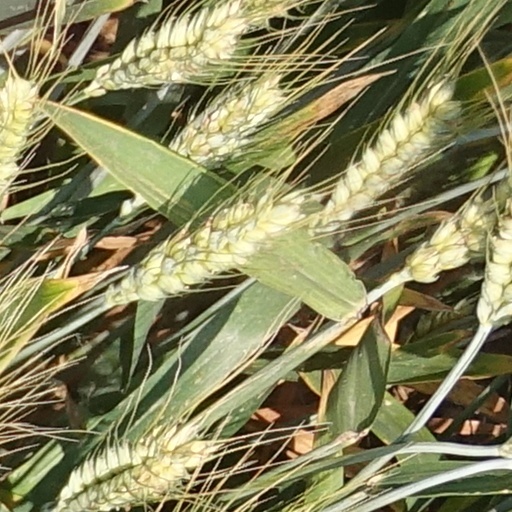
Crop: wheat